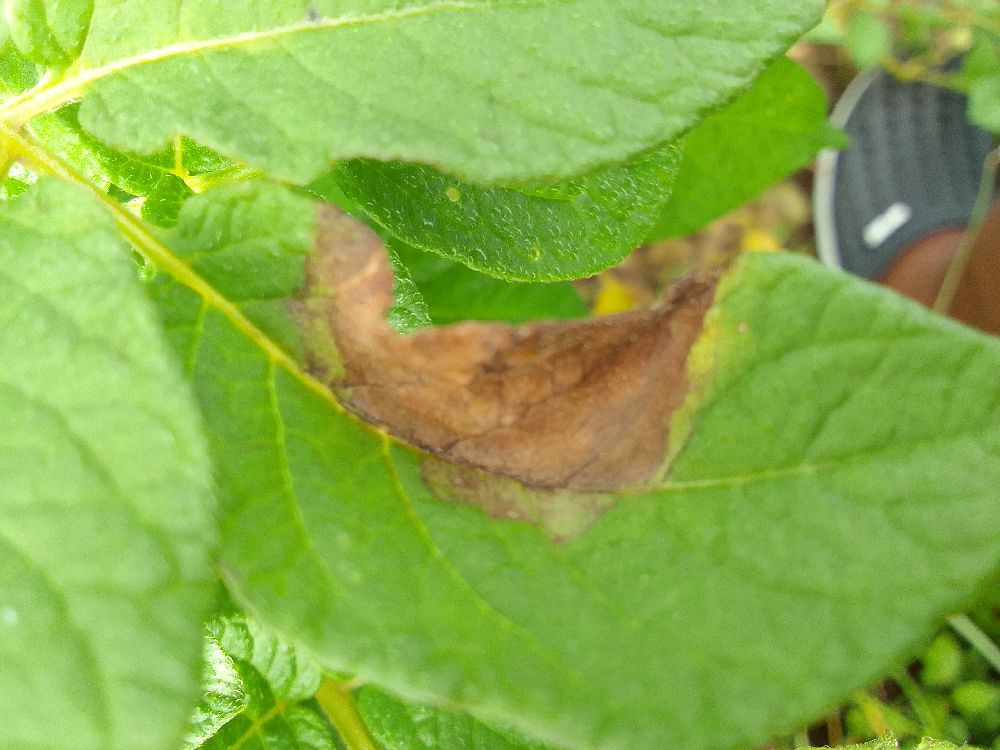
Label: Late blight